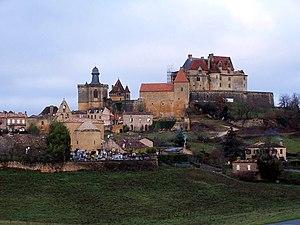
Biron est une commune française située dans le département de la Dordogne, en région Nouvelle-Aquitaine, entre le Périgord et l'Agenais.